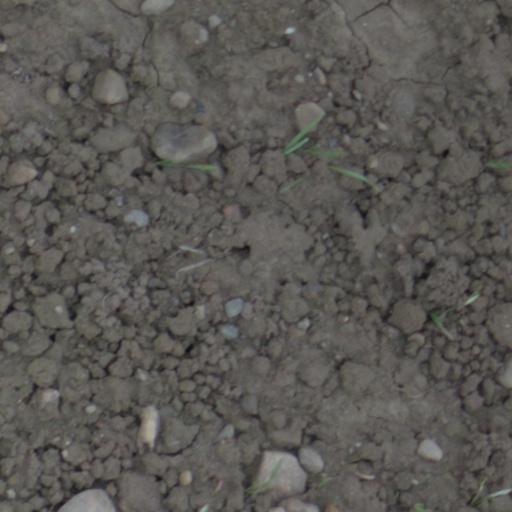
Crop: wheat